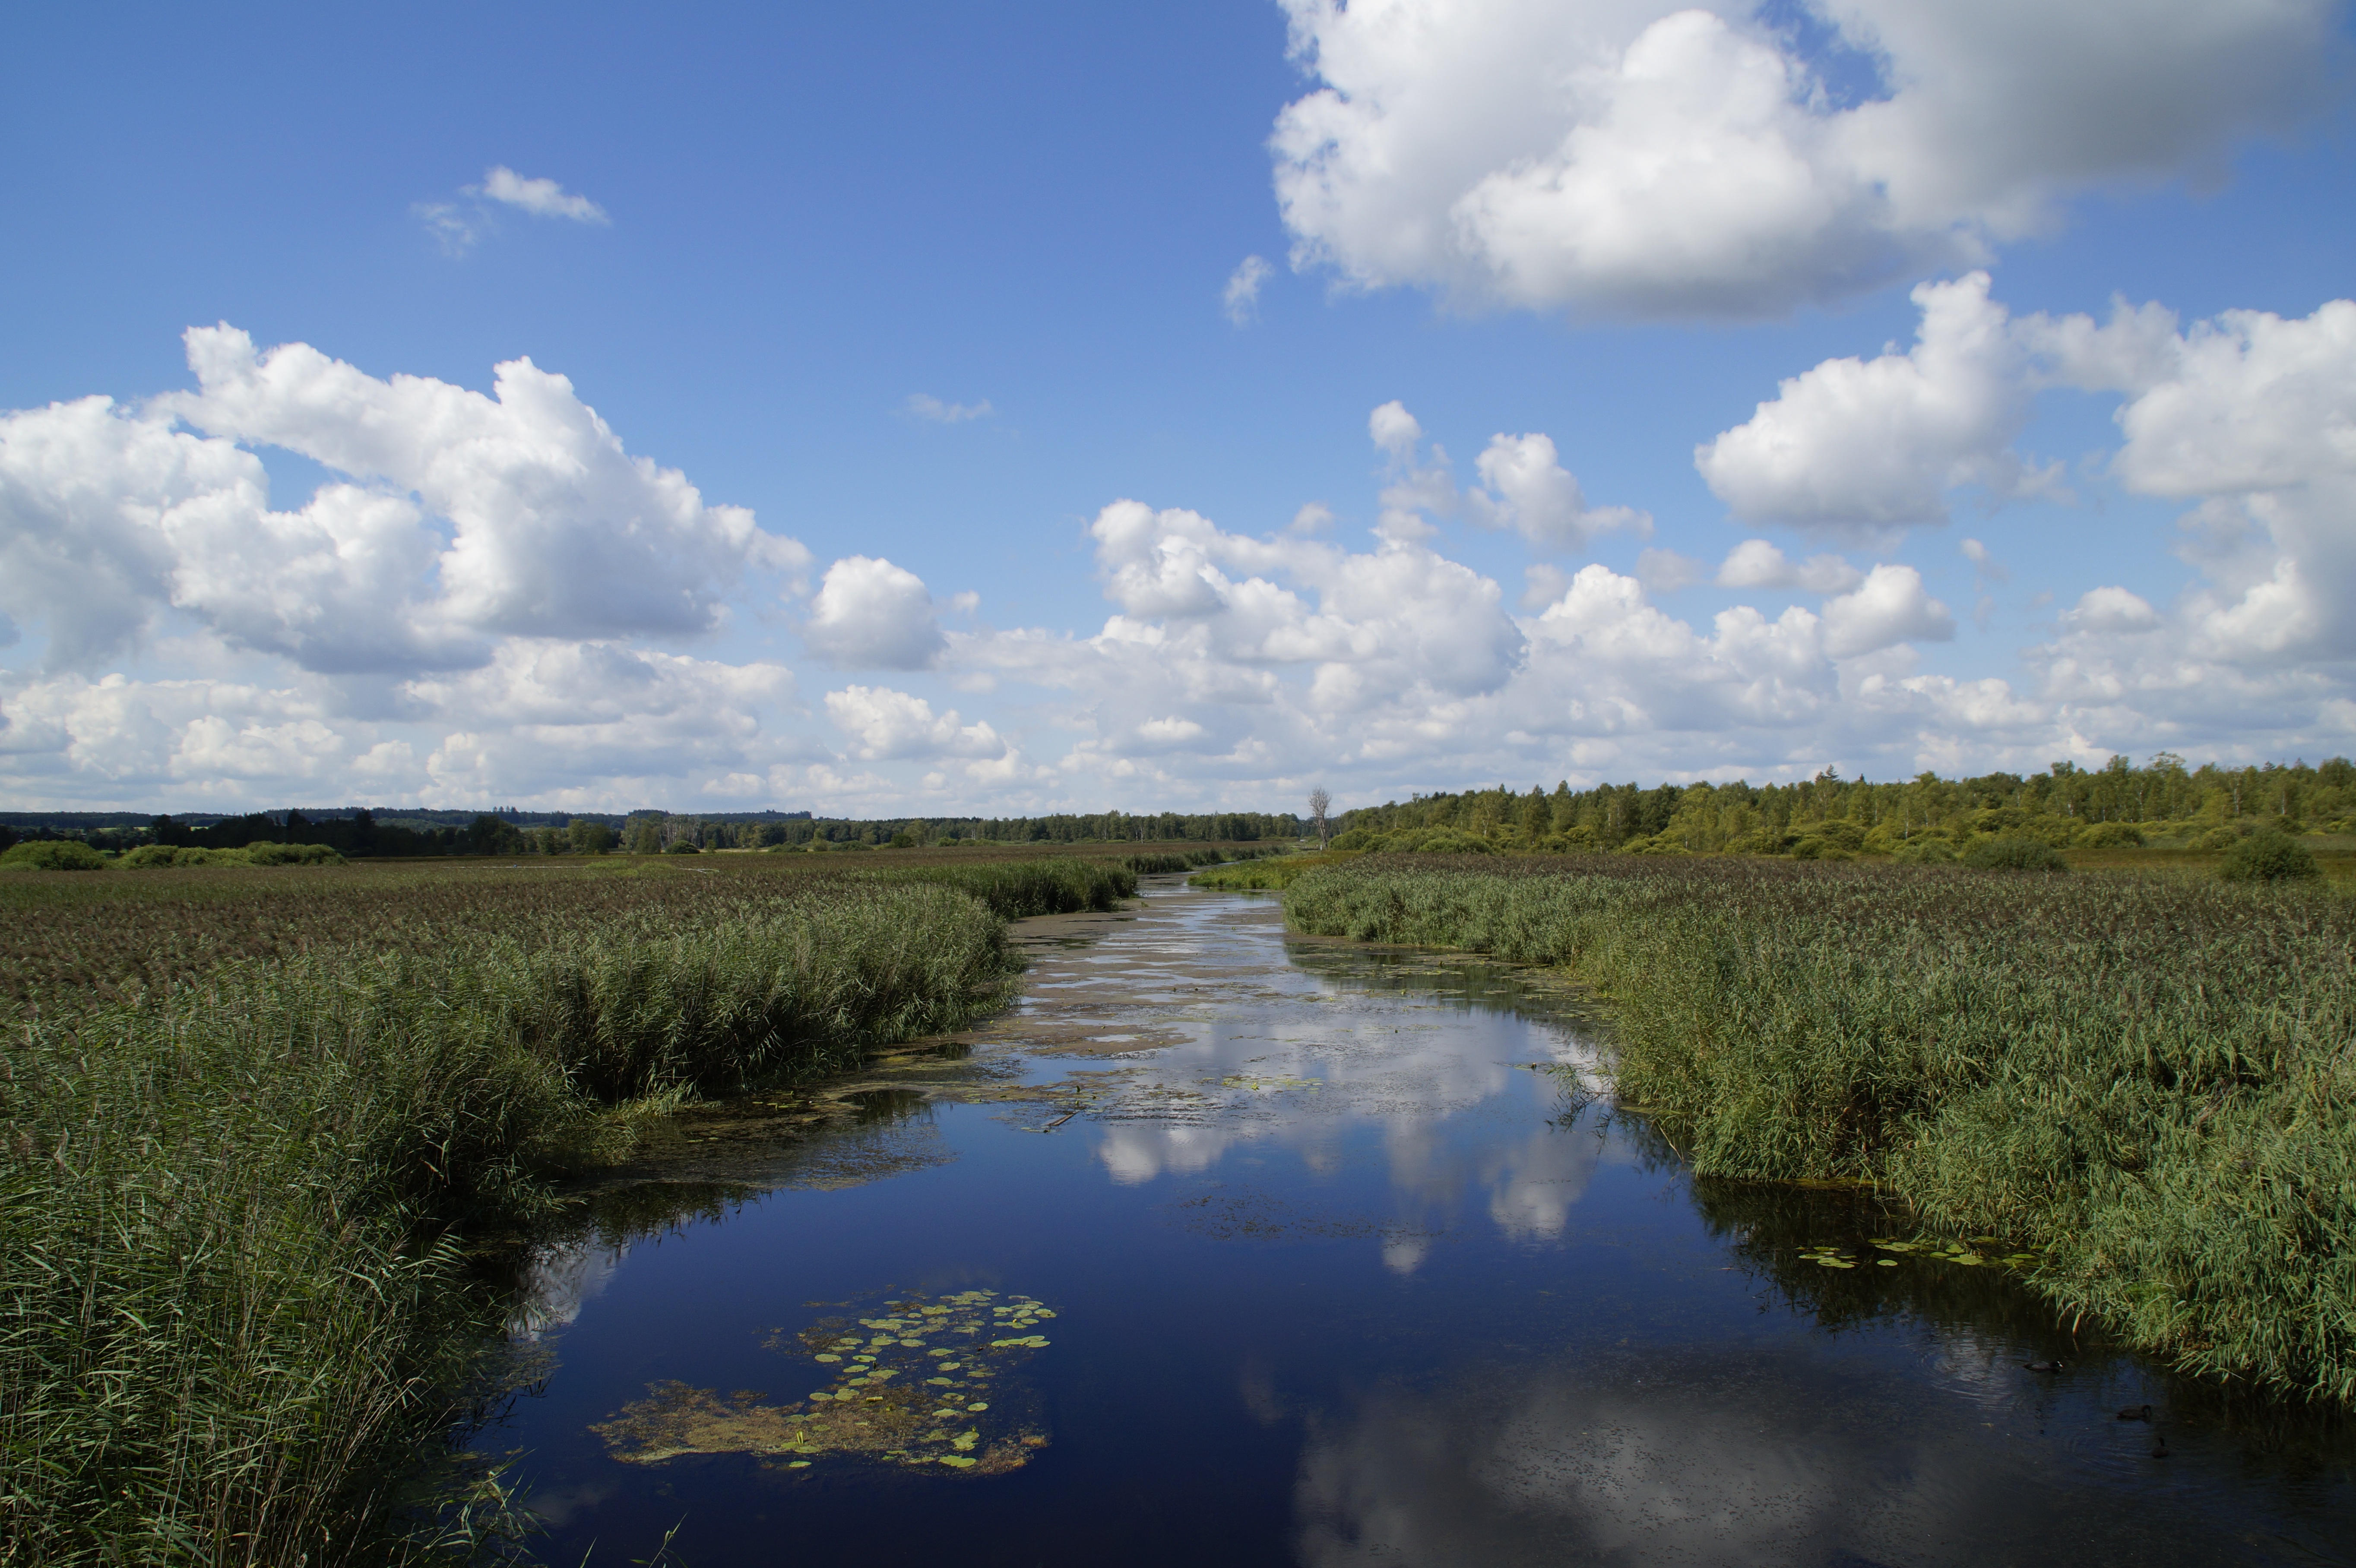
landscape, water, nature, grass, horizon, marsh, cloud, sky, field, meadow, prairie, lake, river, summer, reed, reflection, reservoir, waterway, plain, clouds, grassland, wetland, bog, tributary, habitat, loch, waters, ecosystem, moorland, mirroring, grasses, nature conservation, salt marsh, rural area, landform, nature reserve, southern germany, spring lake, summer landscape, baden wurttemberg, silted, natural environment, geographical feature